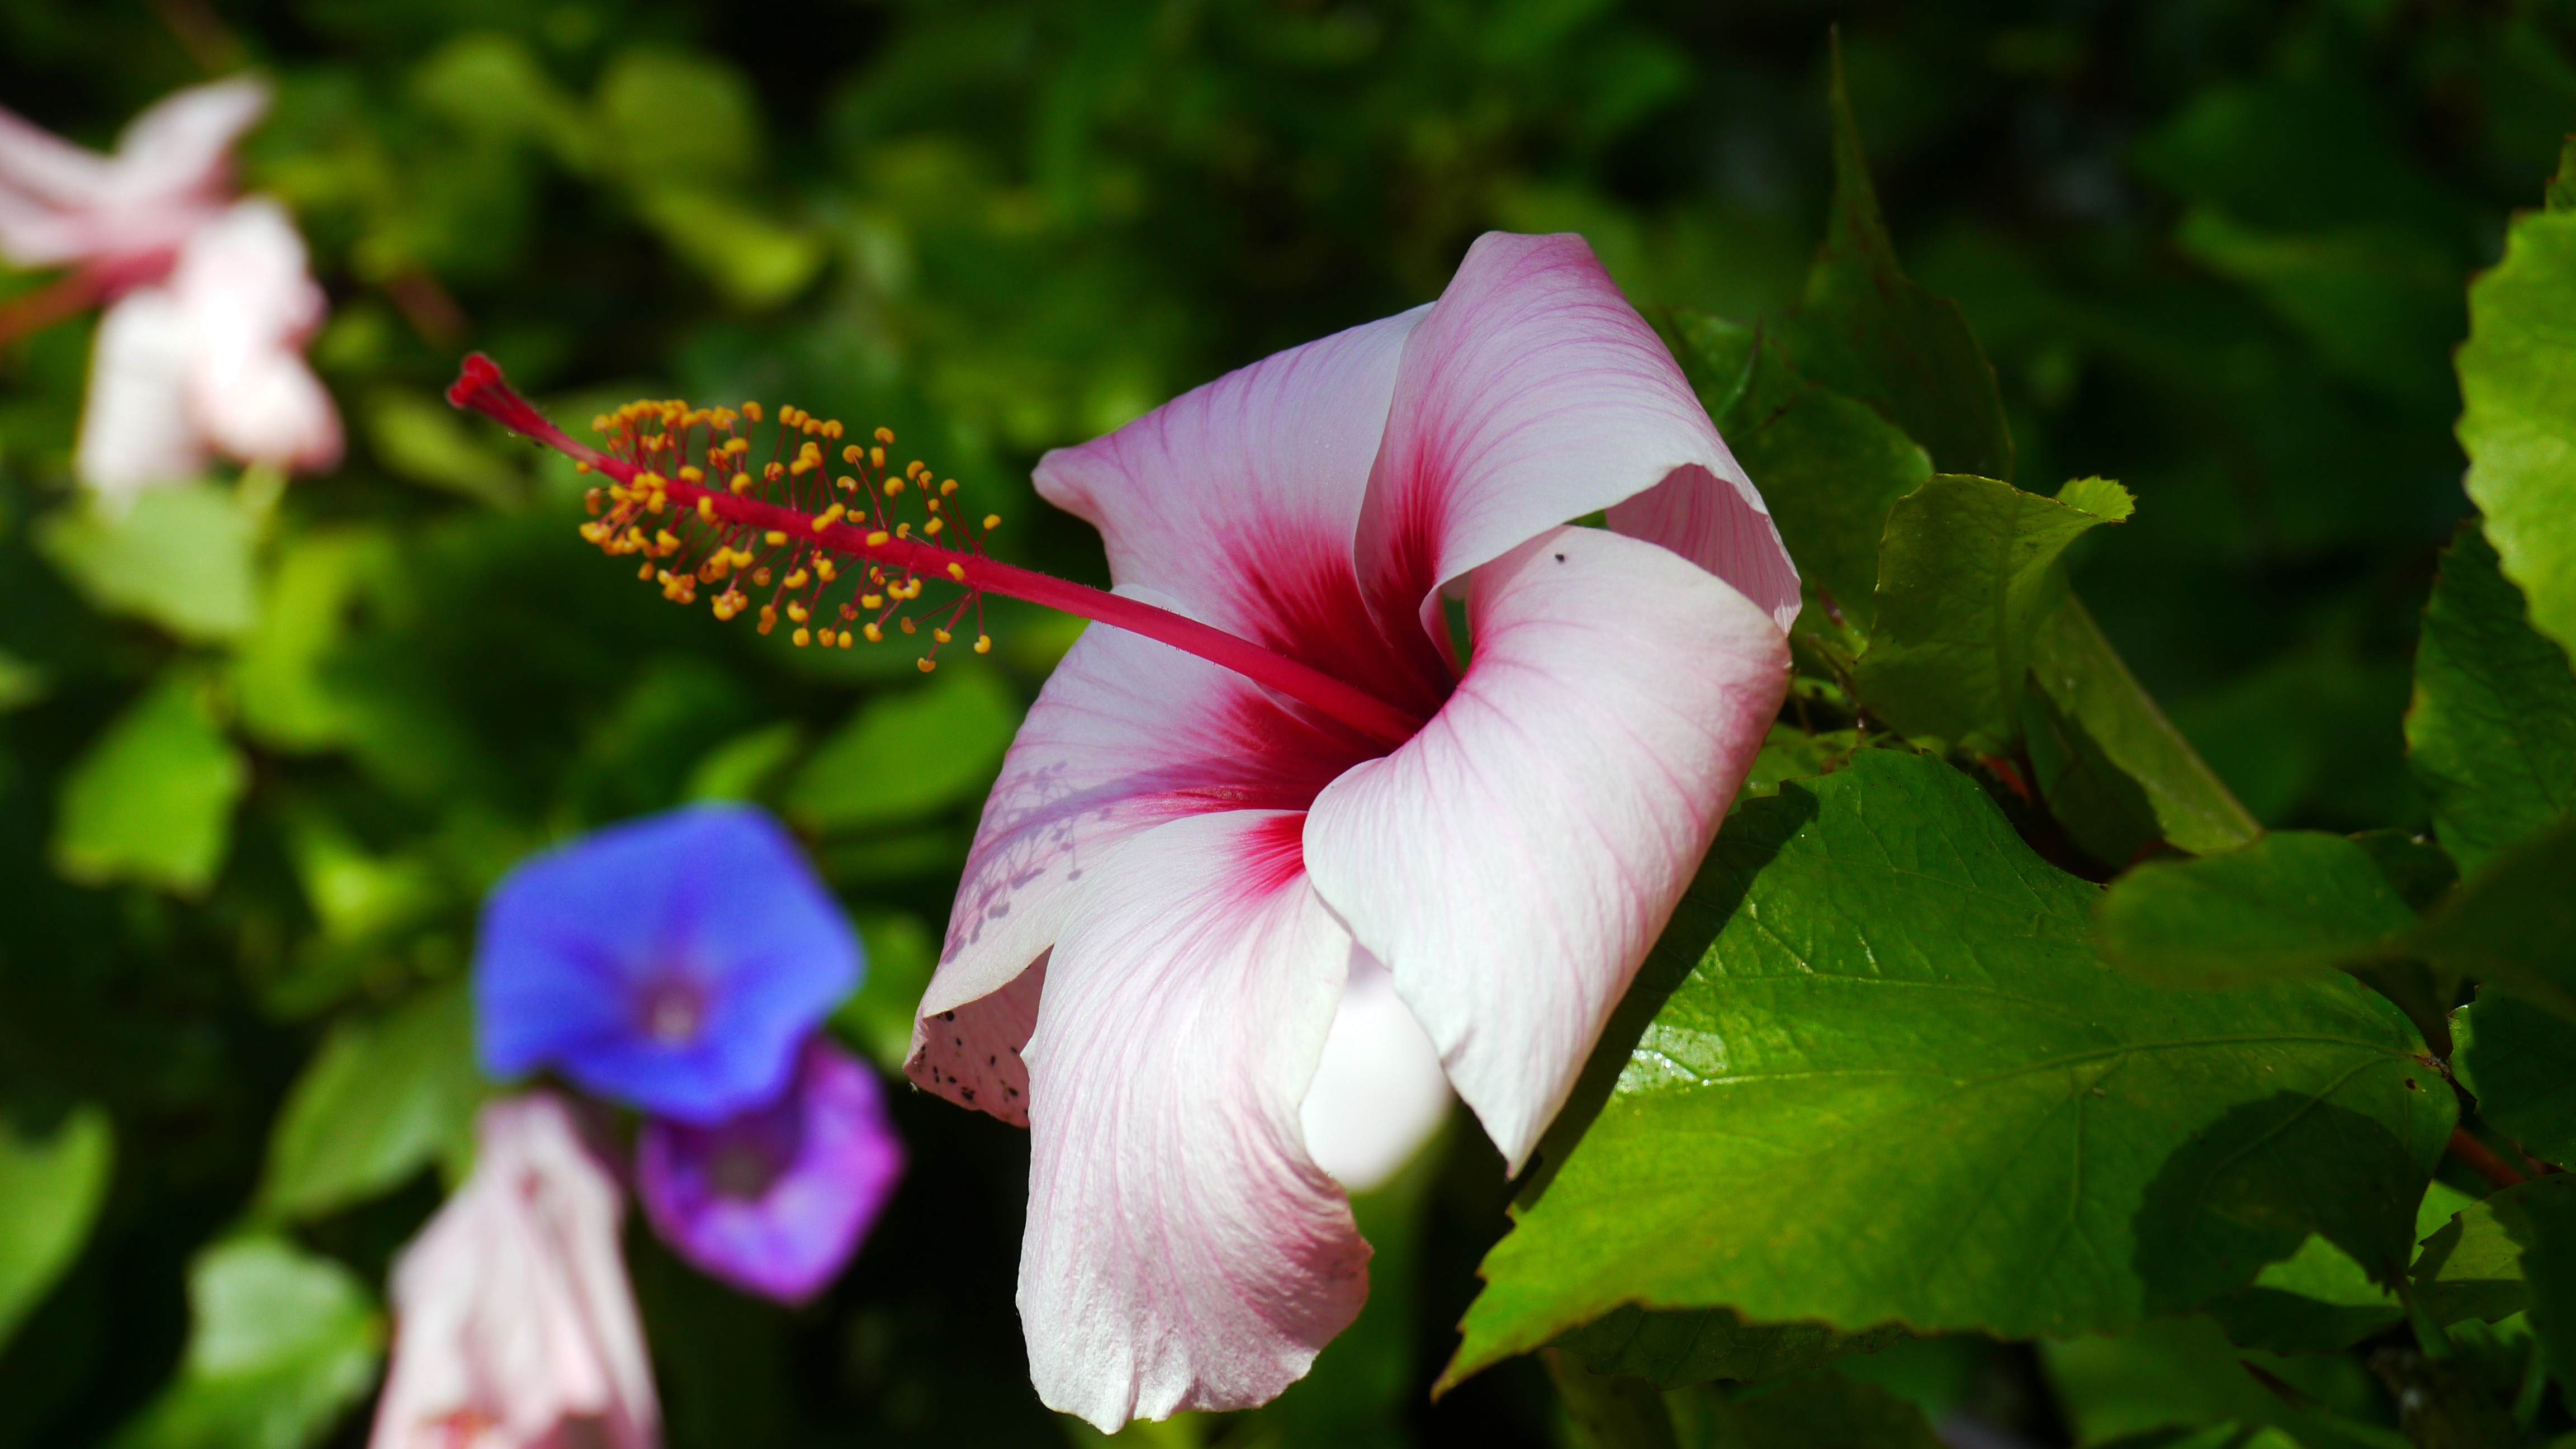
nature, blossom, plant, sunshine, leaf, flower, petal, summer, green, botany, flora, wildflower, shrub, hibiscus, macro photography, flowering plant, chinese hibiscus, land plant